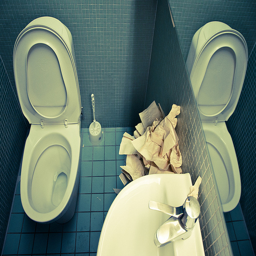
A corner of a very messy looking rest room.
A huge pile of paper towels is in the corner of a bathroom stall.
The wastebasket in the bathroom is filled to the brim with paper towels.
a bath room with a toilet and a sink and a pile of trash
a small blue and white restroom with a toilet and sink